Carl Rogers Darnall

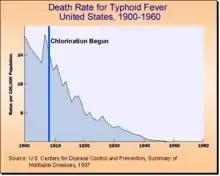

Darnall was born on his father's farm in the Cottage Hill community near McKinney, in Collin County, Texas. He was the eldest of the seven children of Reverend Joseph Rogers Darnall, minister of the Christian Church, and Mary Ellen (Thomas) Darnall.